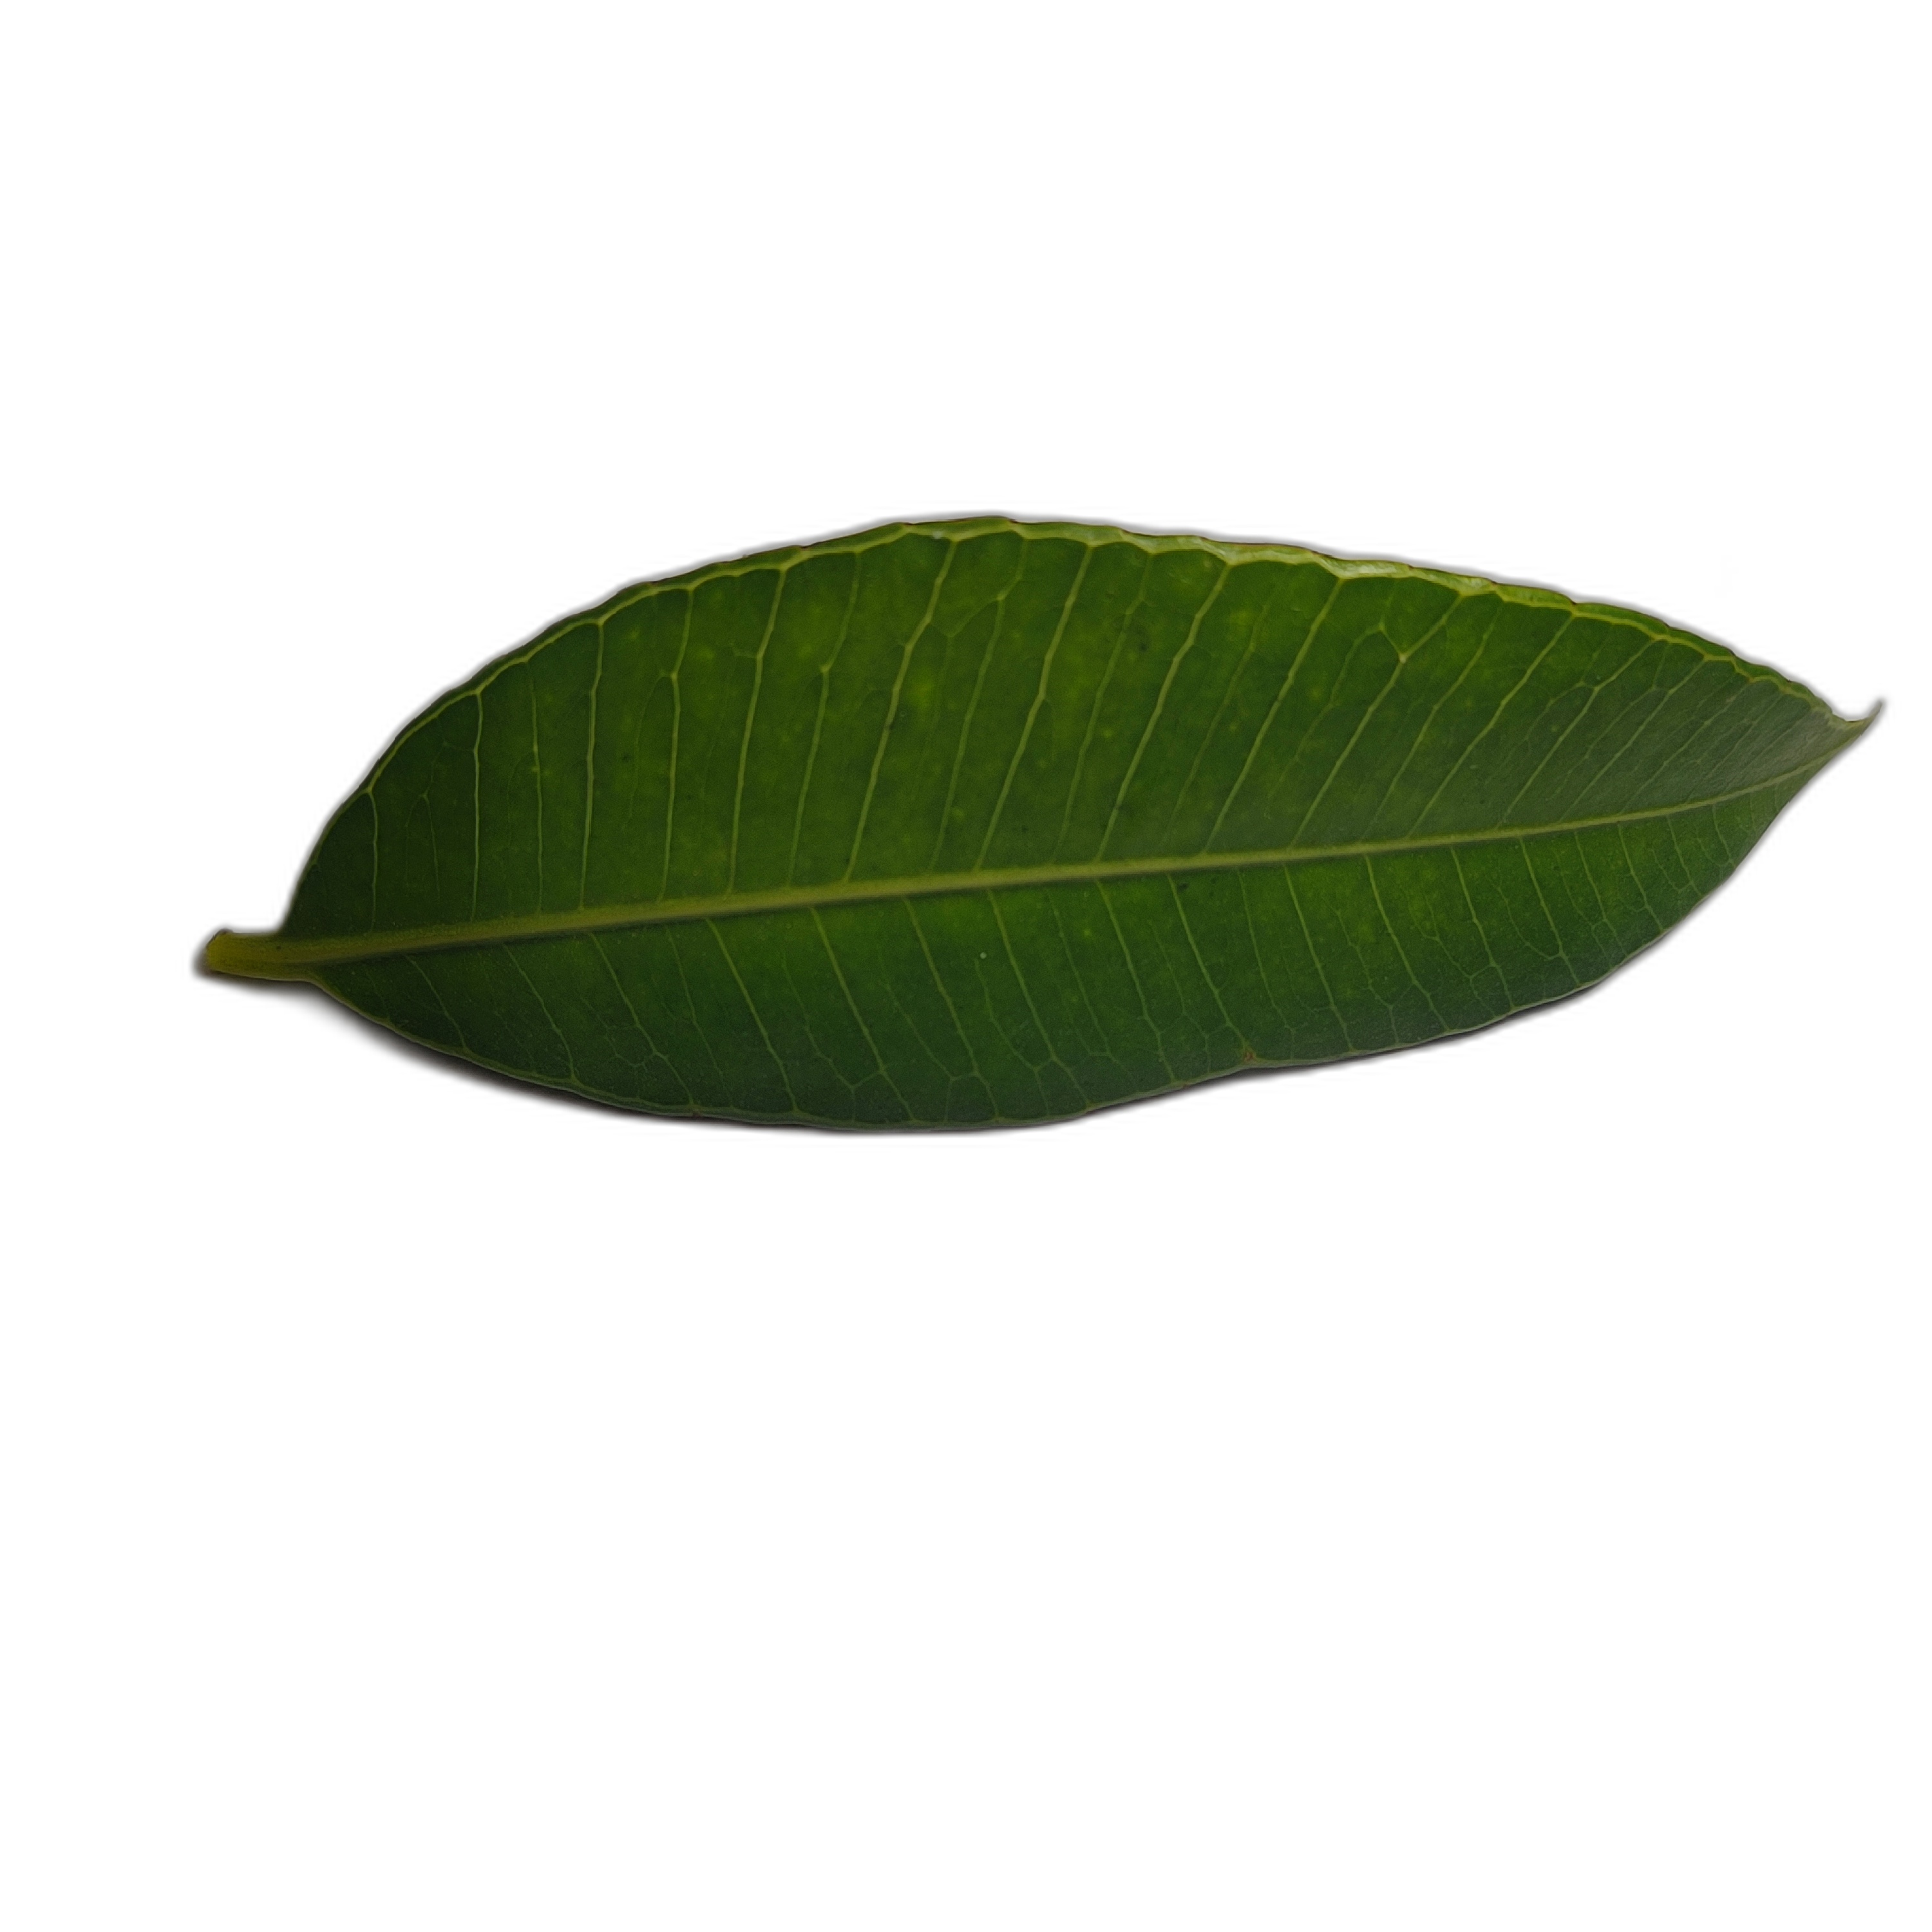
Label: healthy